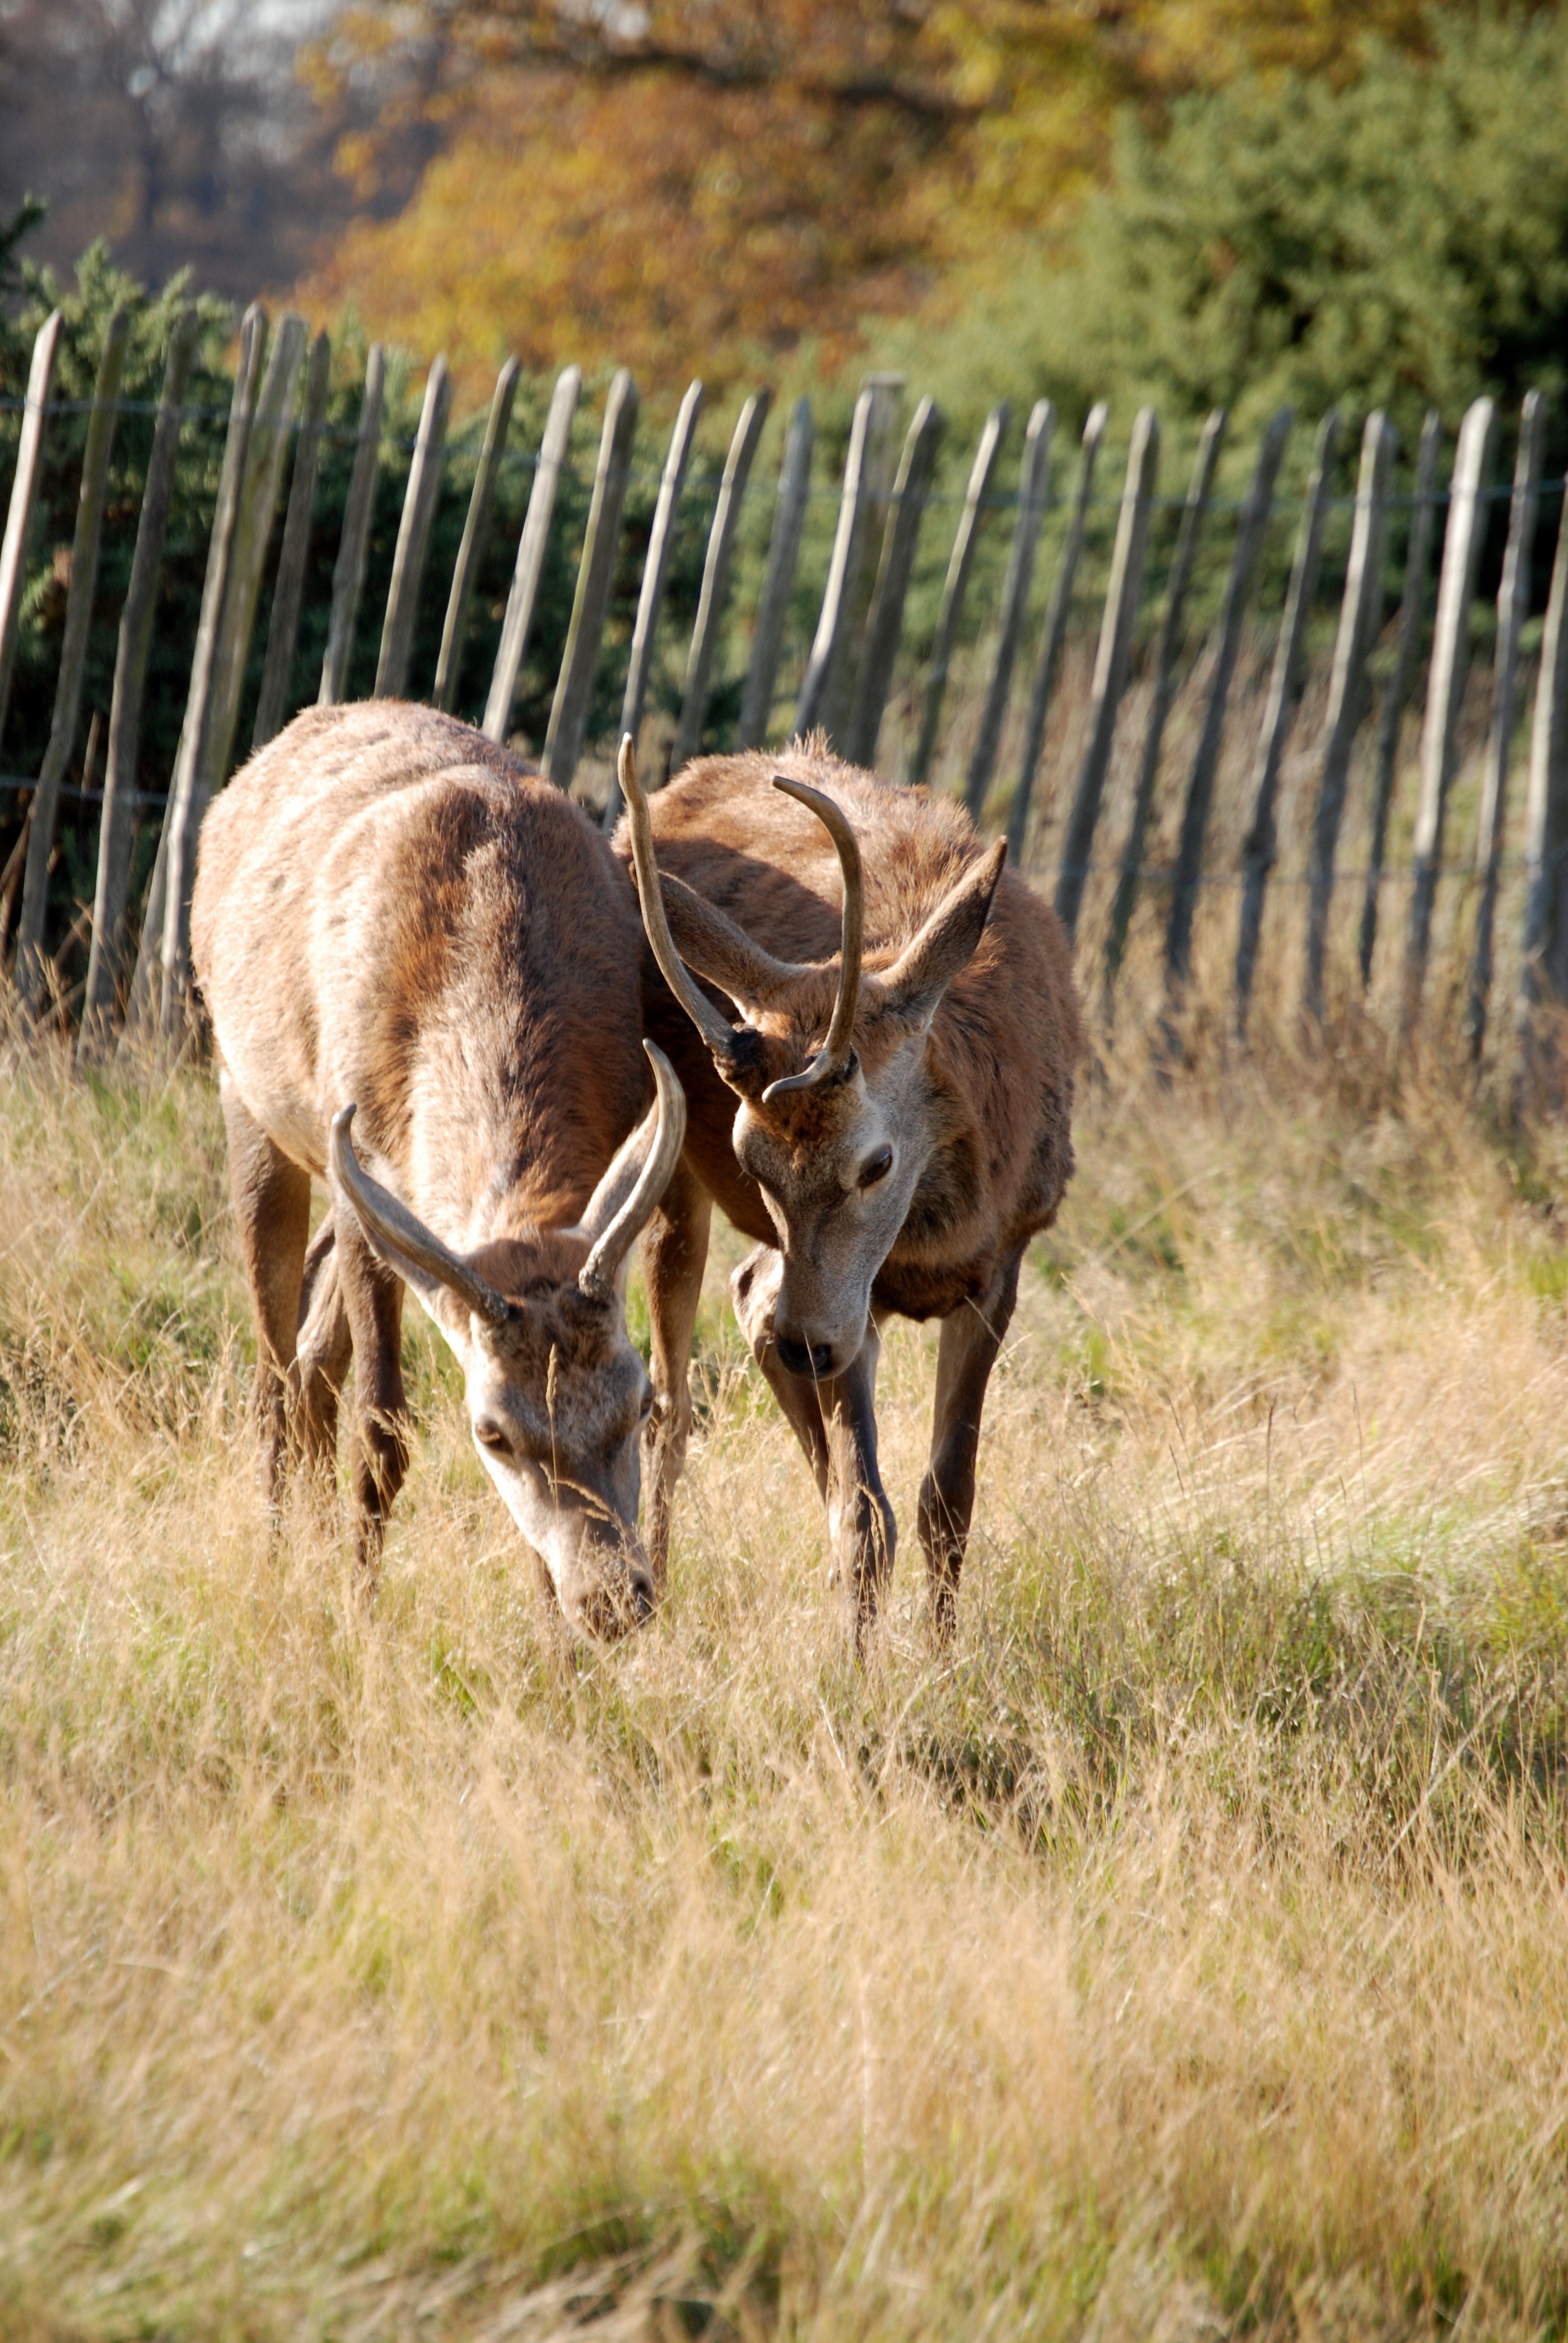
meadow, prairie, wildlife, deer, herd, stag, pasture, grazing, mammal, fauna, savanna, antelope, grassland, vertebrate, antlers, safari, elk, red deer, white tailed deer, cervus elaphus, richmond park